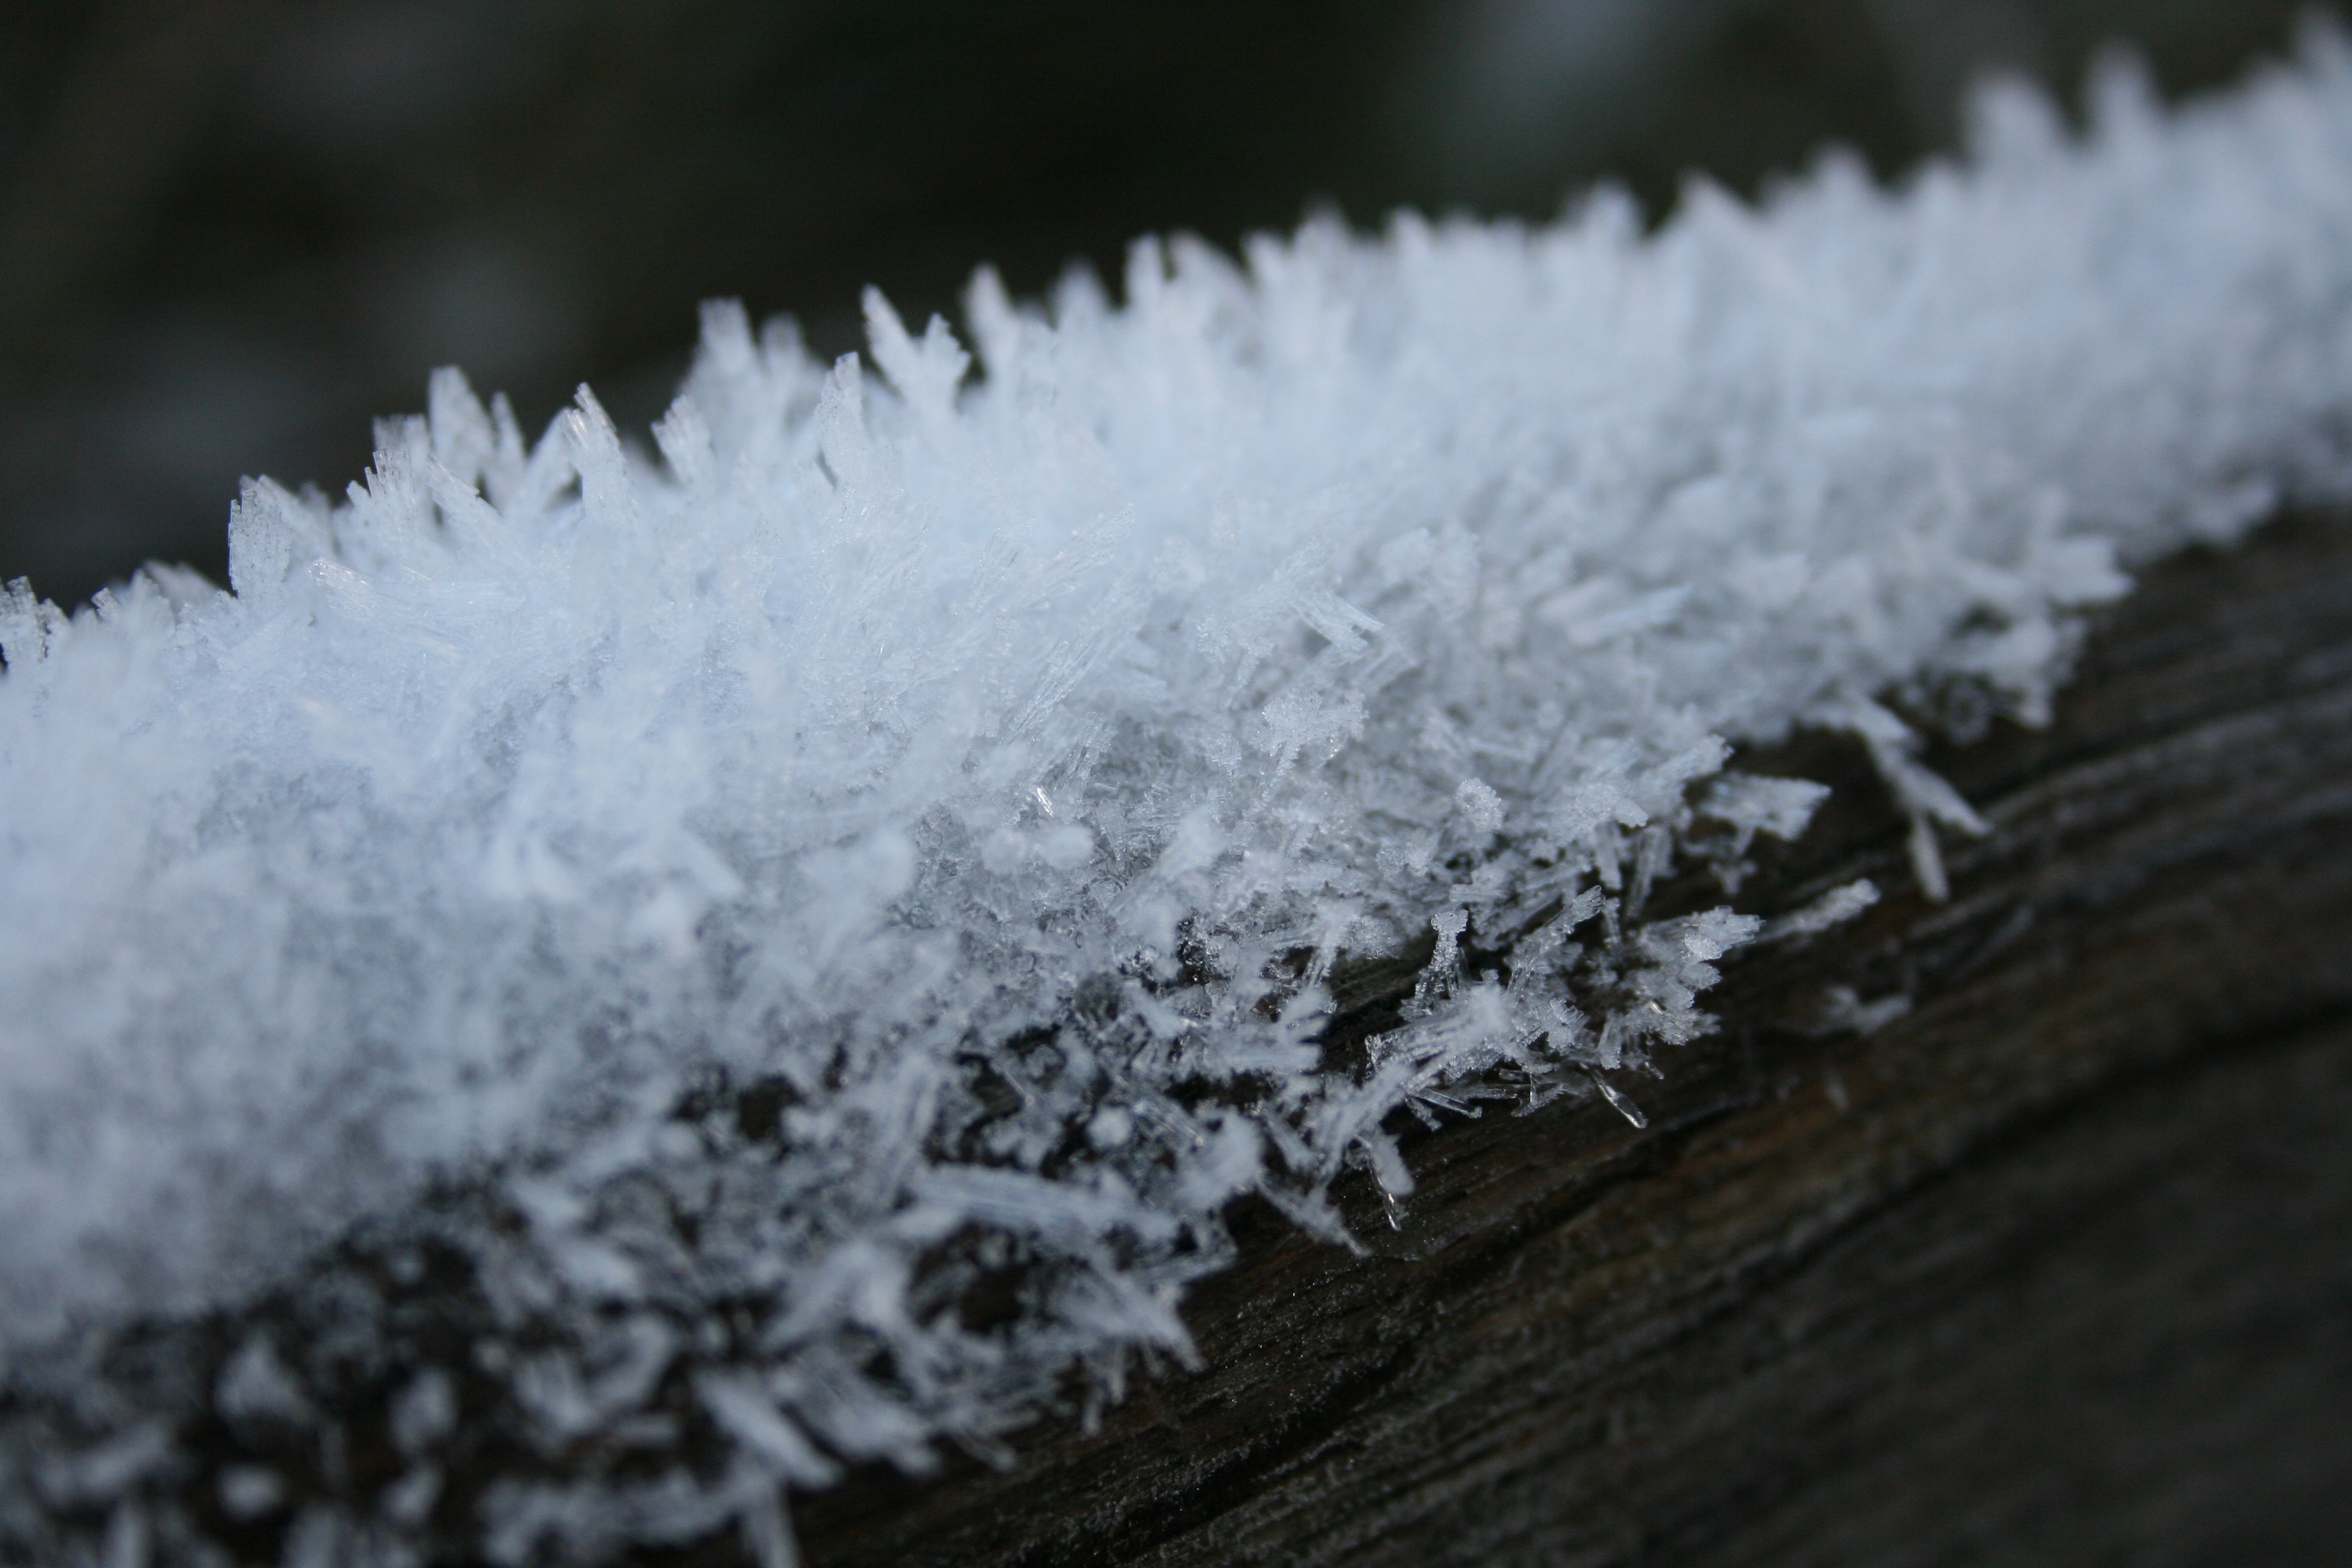
nature, branch, snow, winter, black and white, leaf, frost, ice, weather, frozen, monochrome, season, ice crystal, close up, crystal, hoarfrost, freezing, macro photography, monochrome photography